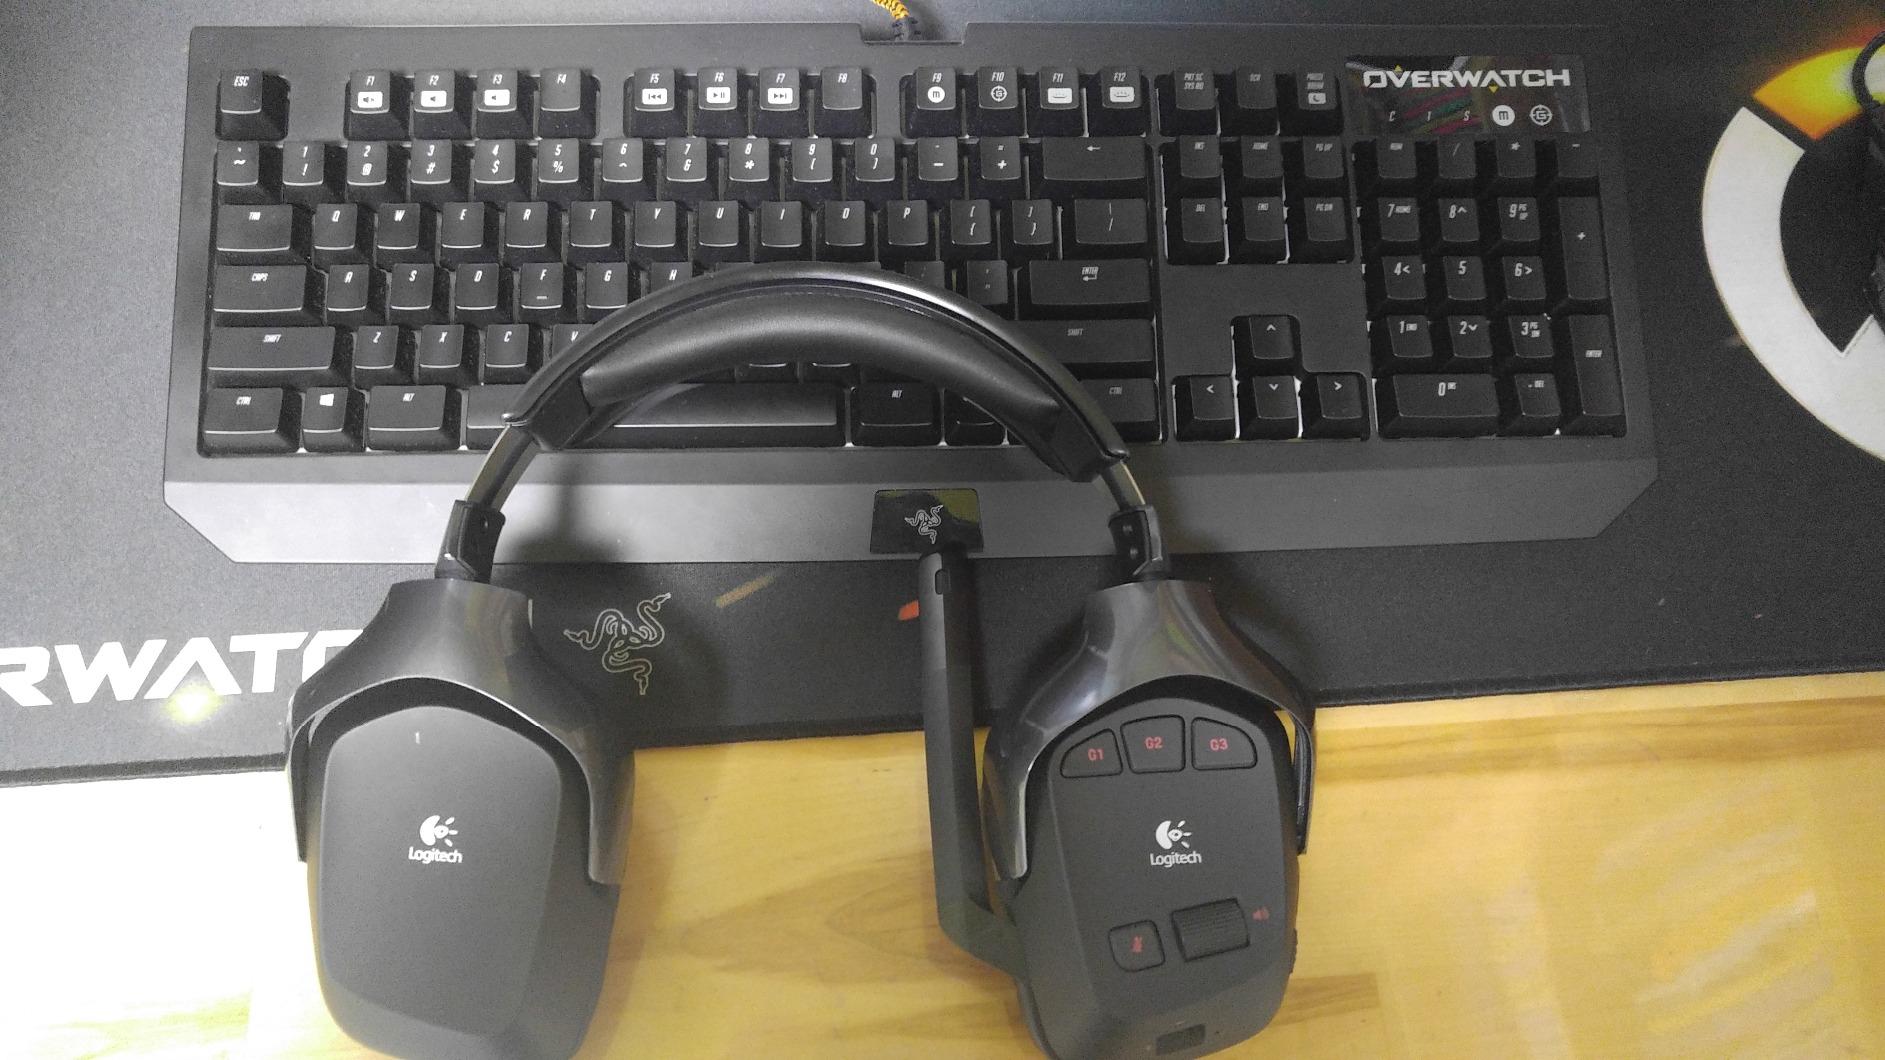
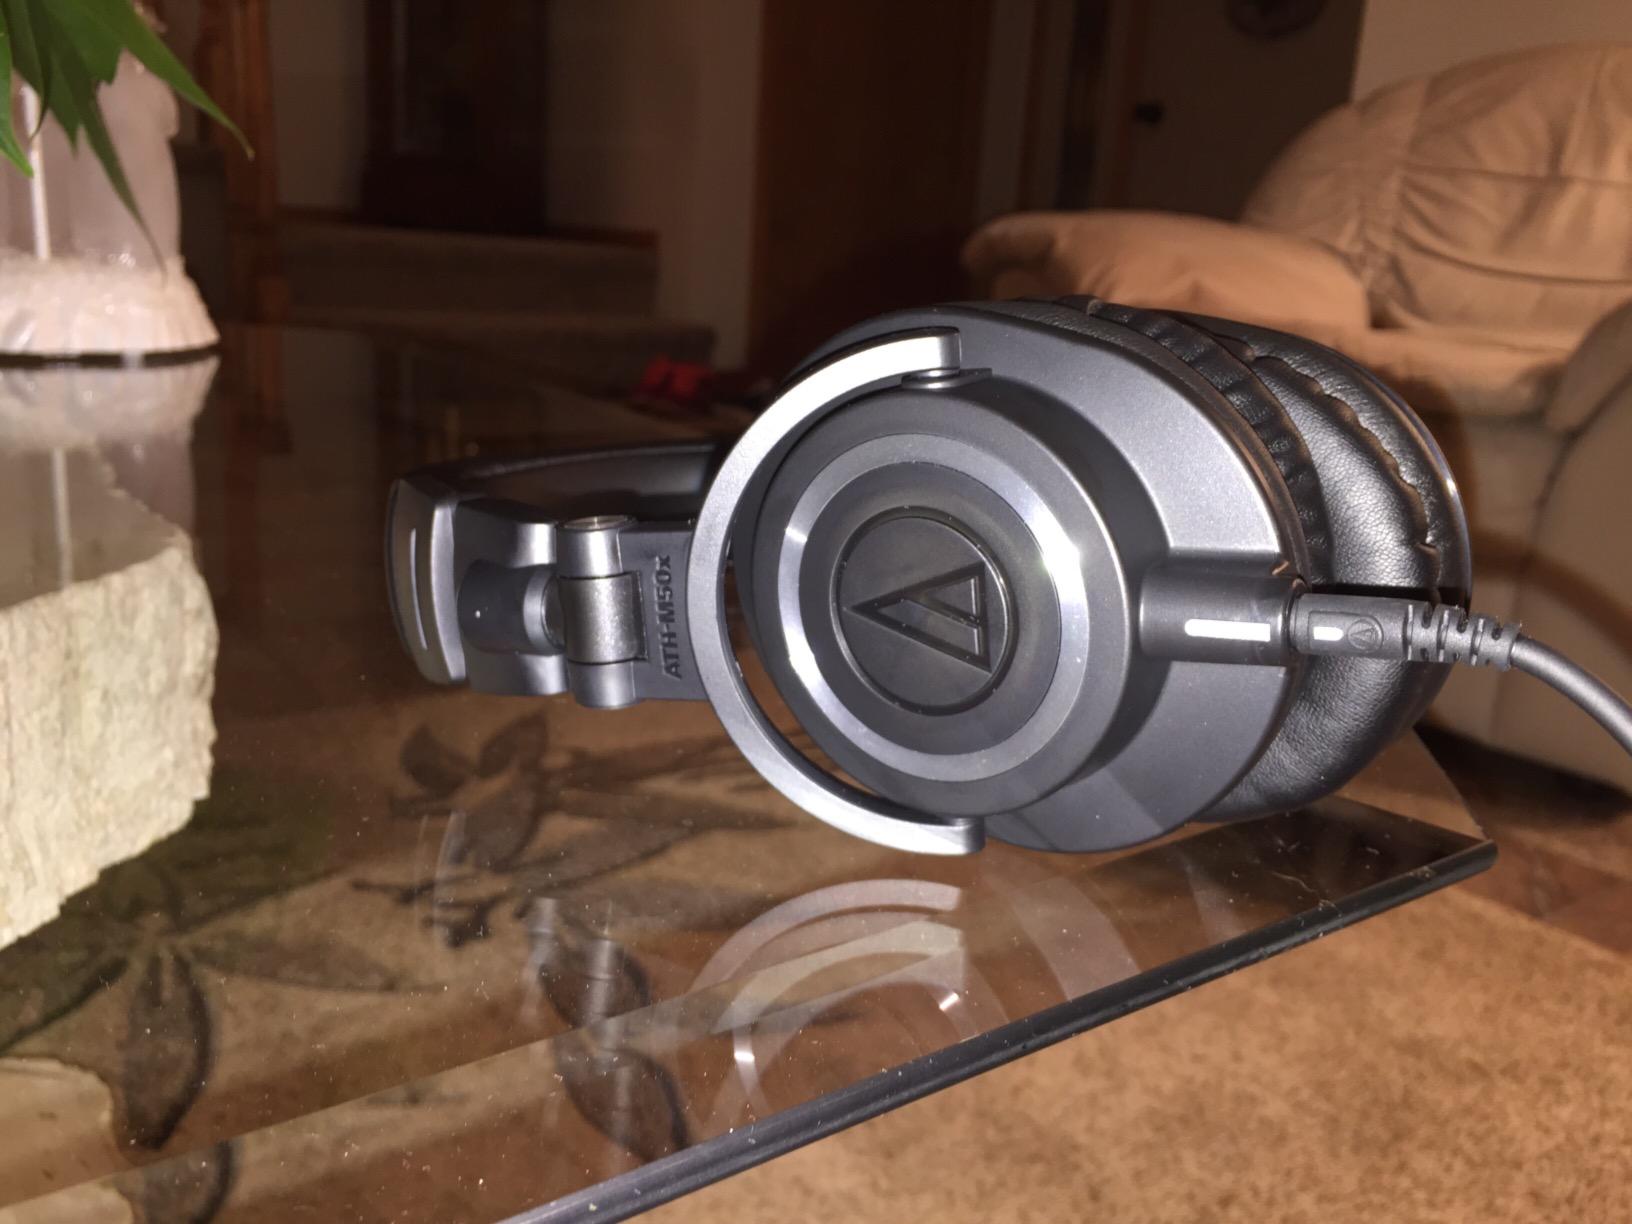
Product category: headphones
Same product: no